Theodore Payne Foundation

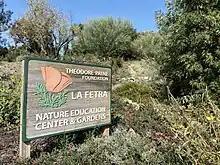
Theodore Payne Foundation Nature Education Center and Gardens

Major events include an Annual Native Plant Garden Tour in the greater Los Angeles area, featuring gardens with at least 50 percent California native plants, the Wild Flower Hotline providing locations to view Spring wild flowers in California; and changing art gallery exhibits. TPF also does outreach and education at public community events such as the LA Times Festival of Books.